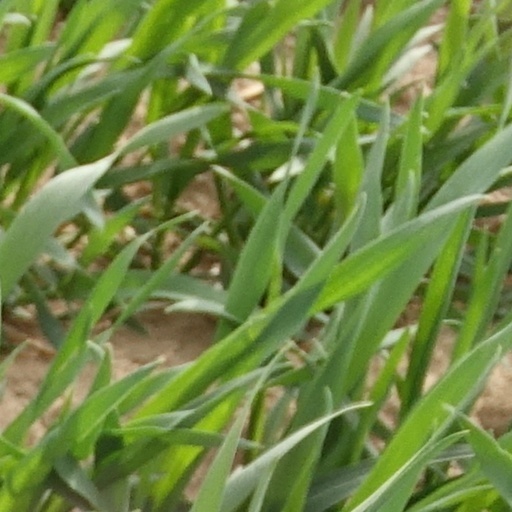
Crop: wheat